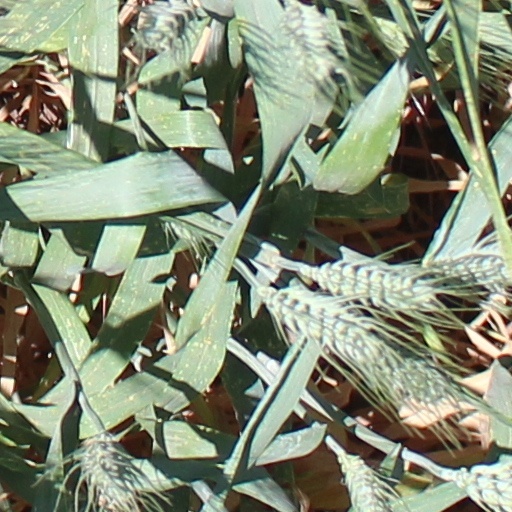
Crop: wheat